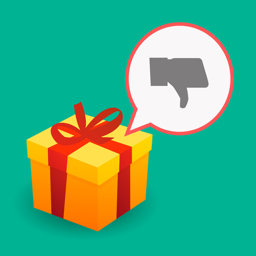
illustration of a long shadow present box and a comic balloon with a thumb down hand